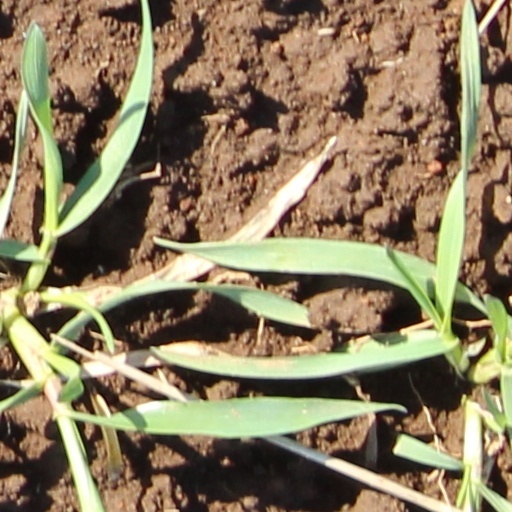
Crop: wheat